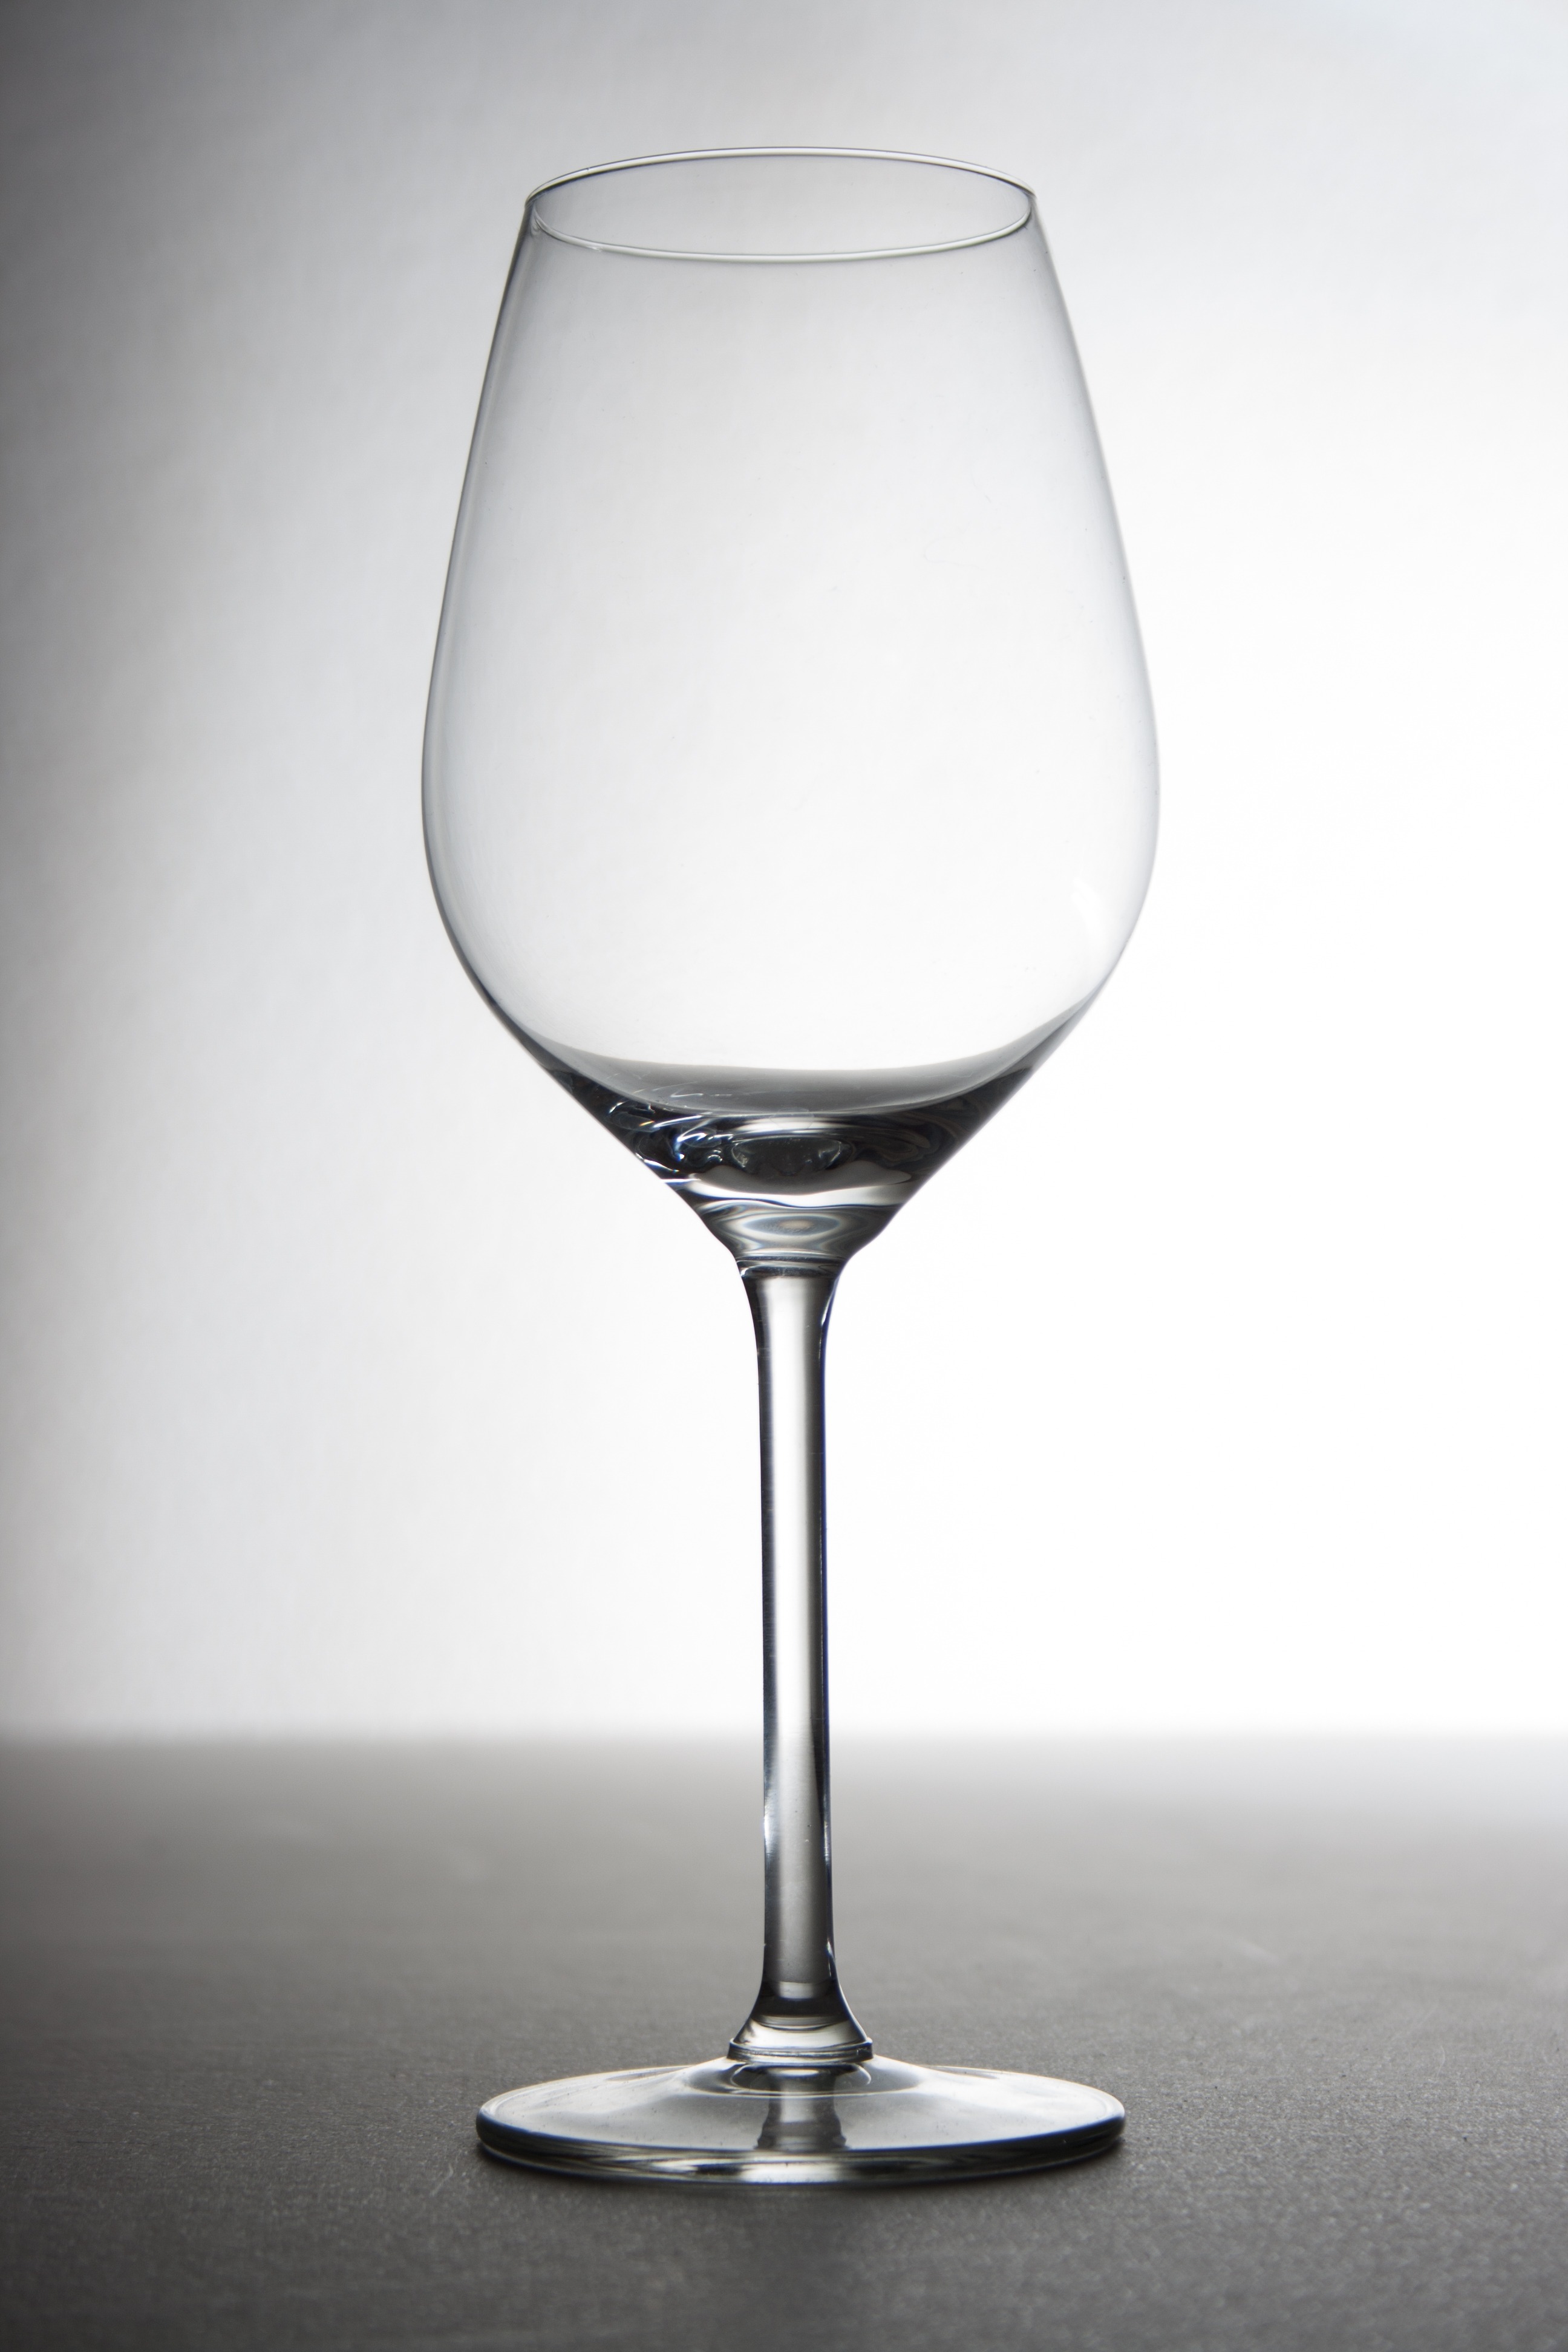
wine, glass, drink, empty, tableware, material, wine glass, drinking, chic, stemware, beer glass, pande, distilled beverage, drinkware, champagne stemware